Moorooka, Queensland

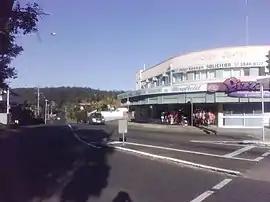
Hughes Centre and Toohey Forest, from Beaudesert Road

Moorooka is a southern suburb in the City of Brisbane, Queensland, Australia. In the , Moorooka had a population of 10,783 people.